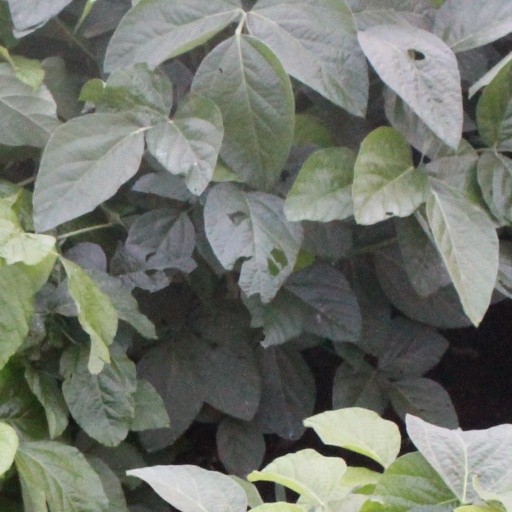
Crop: soybean